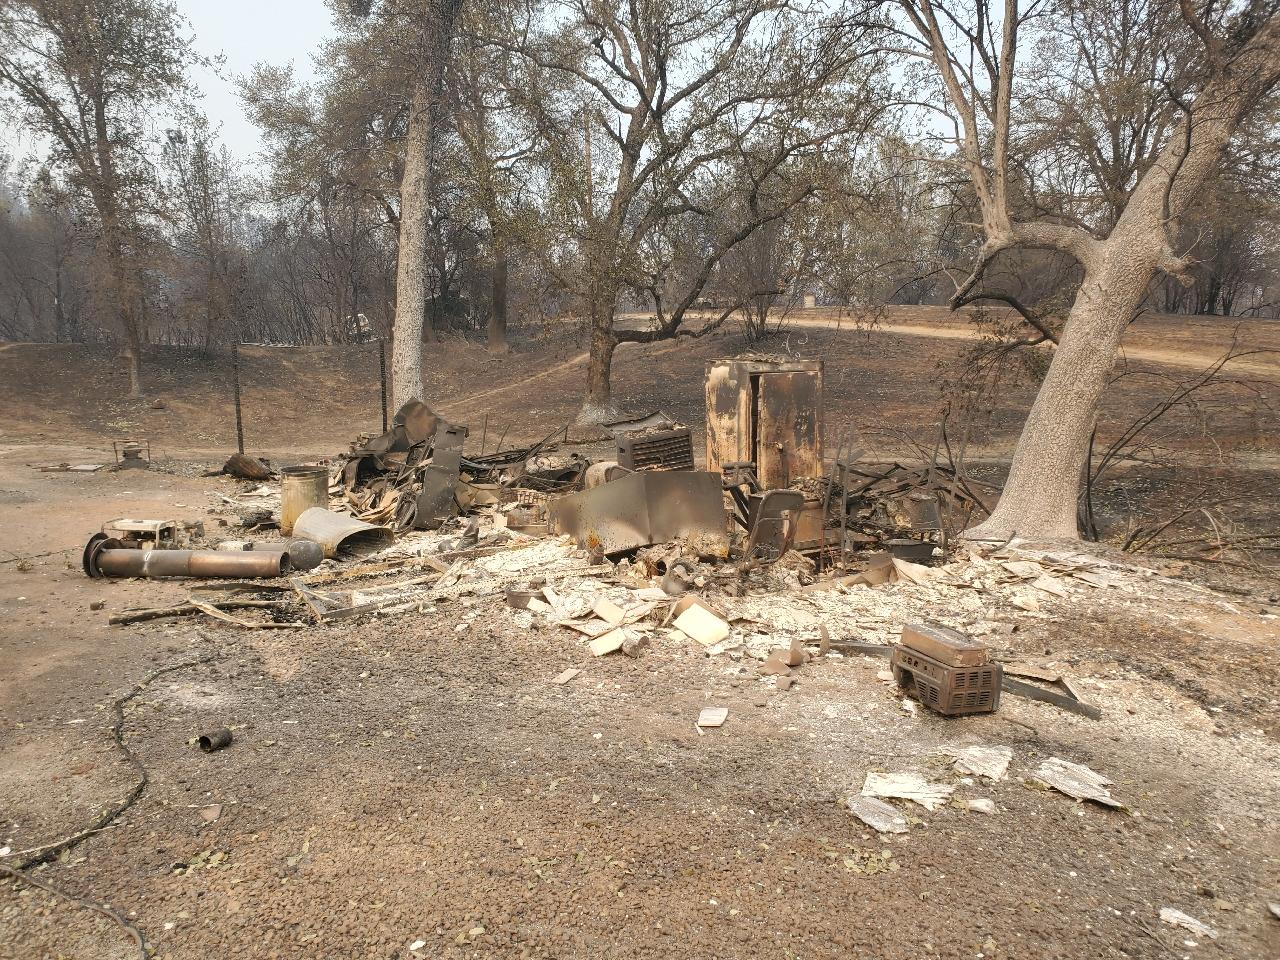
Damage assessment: destroyed